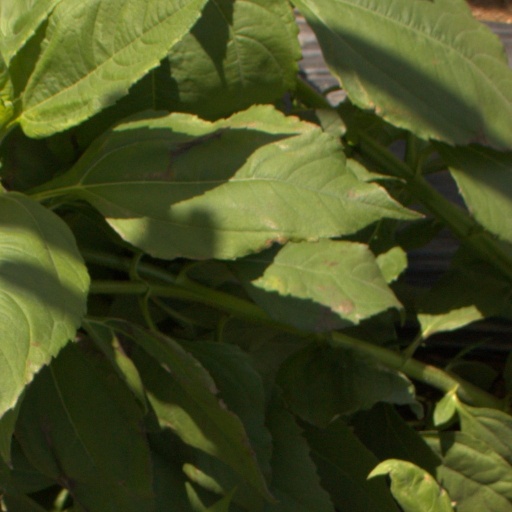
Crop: Jerusalem artichoke